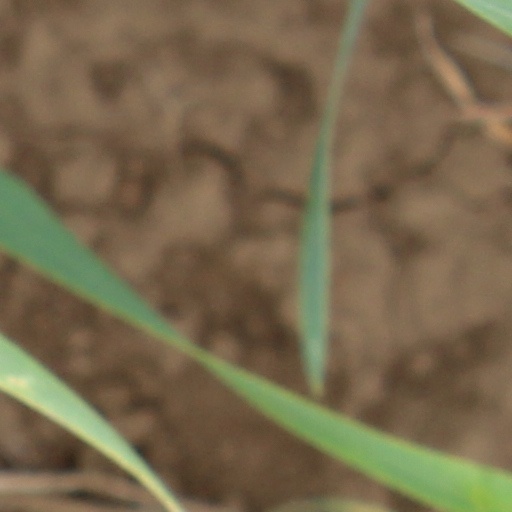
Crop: wheat